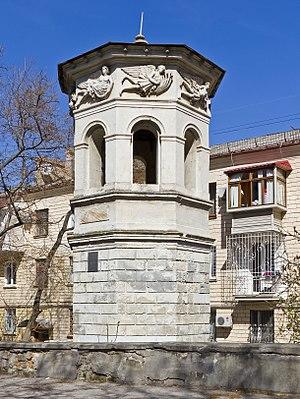
La tour des Vents, appelée aussi horloge d'Andronicos, est une horloge hydraulique antique monumentale d’Athènes, située sur l'Agora romaine. Elle est construite en marbre du Pentélique. Elle est remarquable pour les vestiges du mécanisme de l'horloge, mais plus encore pour les figures en haut-relief des divinités des Vents qui ornent chacune de ses huit faces.